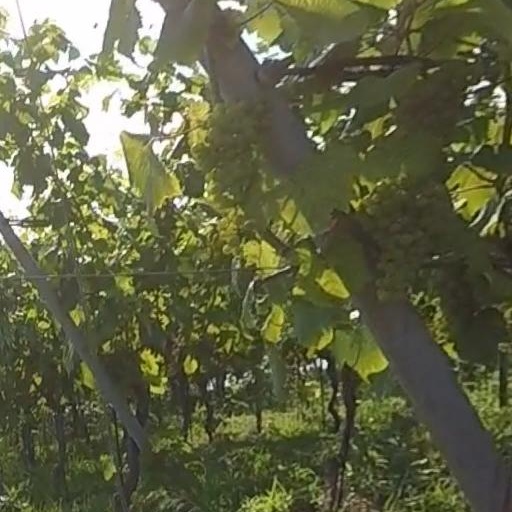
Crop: grape